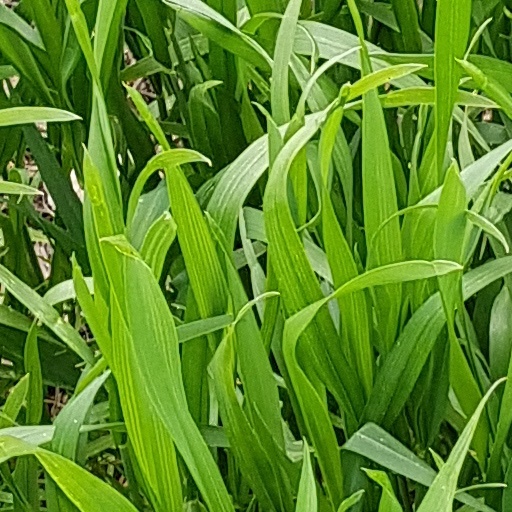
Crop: wheat